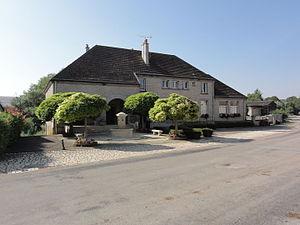
Récourt-le-Creux (Meuse) mairie-école
Récourt-le-Creux est une commune française située dans le département de la Meuse, en région Grand Est.